Miyabiyama Tetsushi

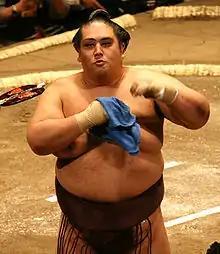
Tetsushi in 2008

Miyabiyama Tetsushi (born July 28, 1977 as Masato Takeuchi) is a former sumo wrestler from Mito, Ibaraki, Japan. A former amateur champion, he turned professional in 1998. With the exception of two tournaments, he was ranked in the top division of professional sumo from 1999 until the end of his career in 2013, holding the second highest rank of "ōzeki" from 2000 to 2001. He won eight special prizes and was runner-up in four top division tournaments. He wrestled for Fujishima stable (formerly Musashigawa stable), where he worked as a coach until opening his own Futagoyama stable.